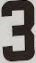
Number: 3